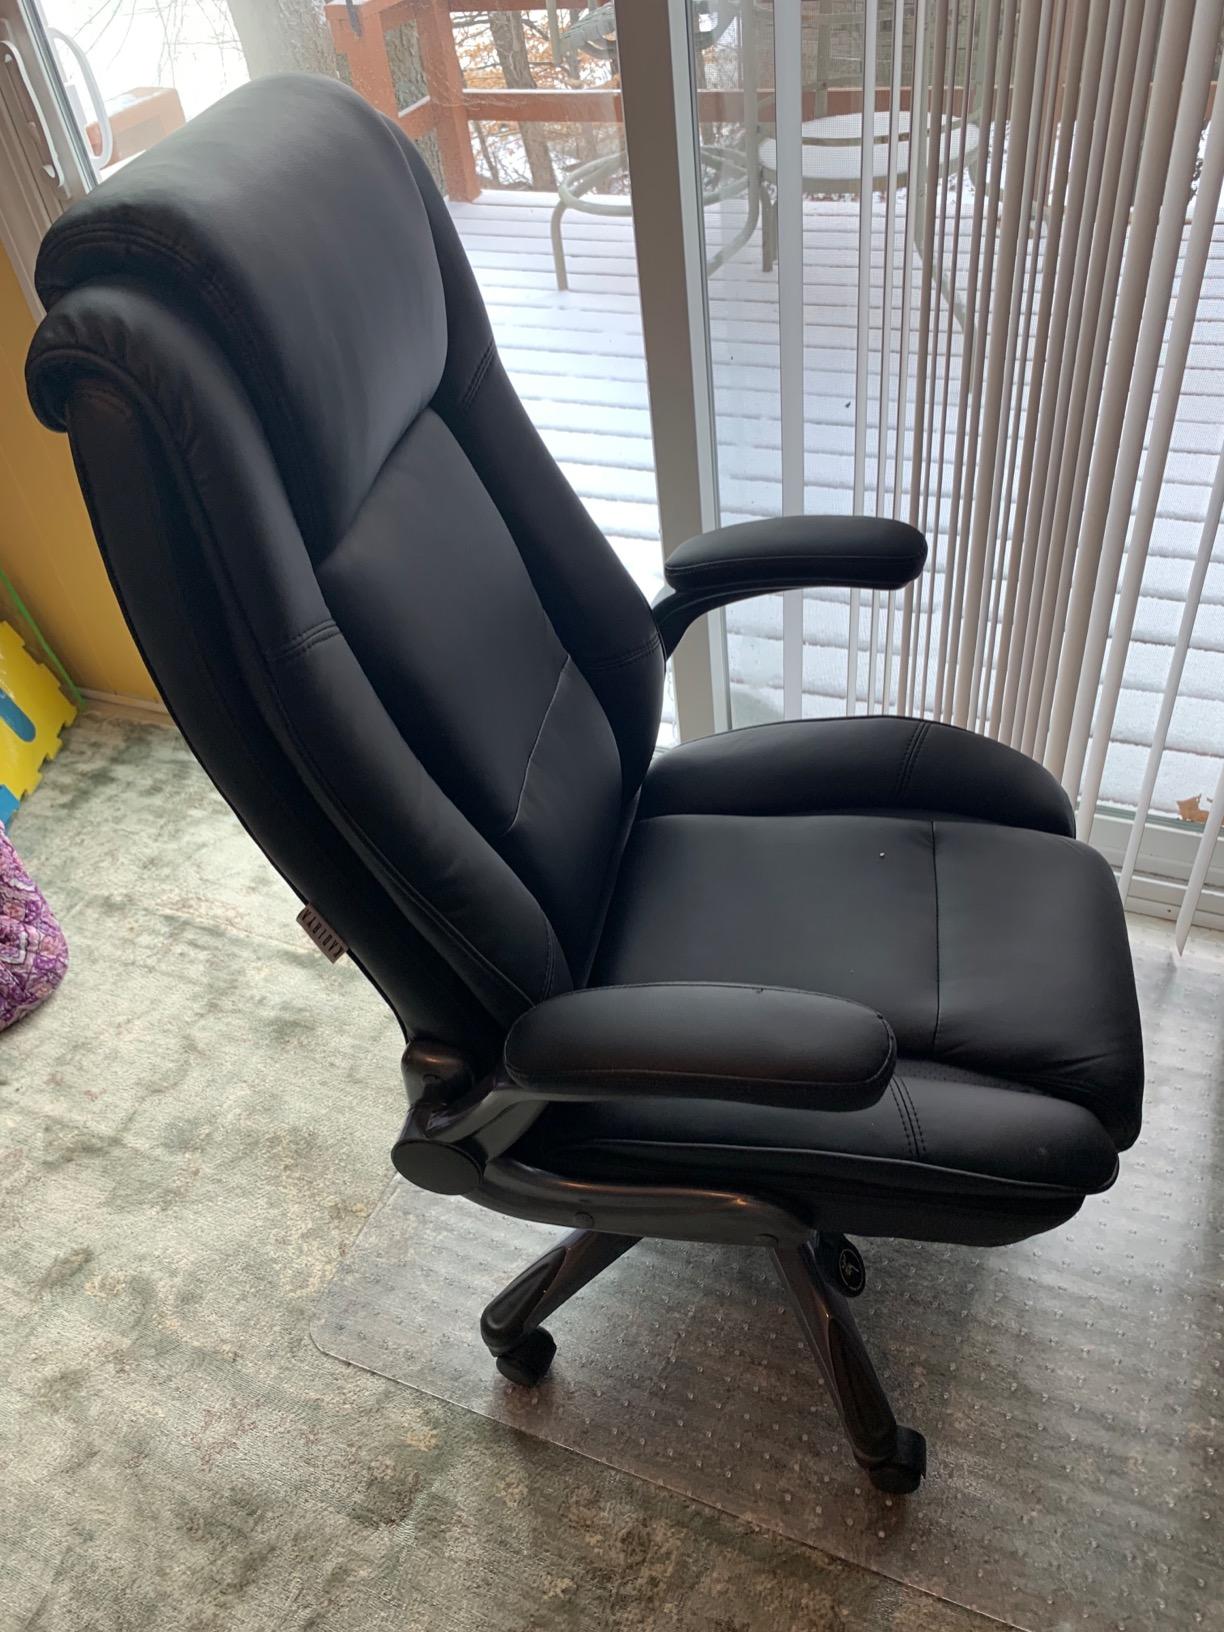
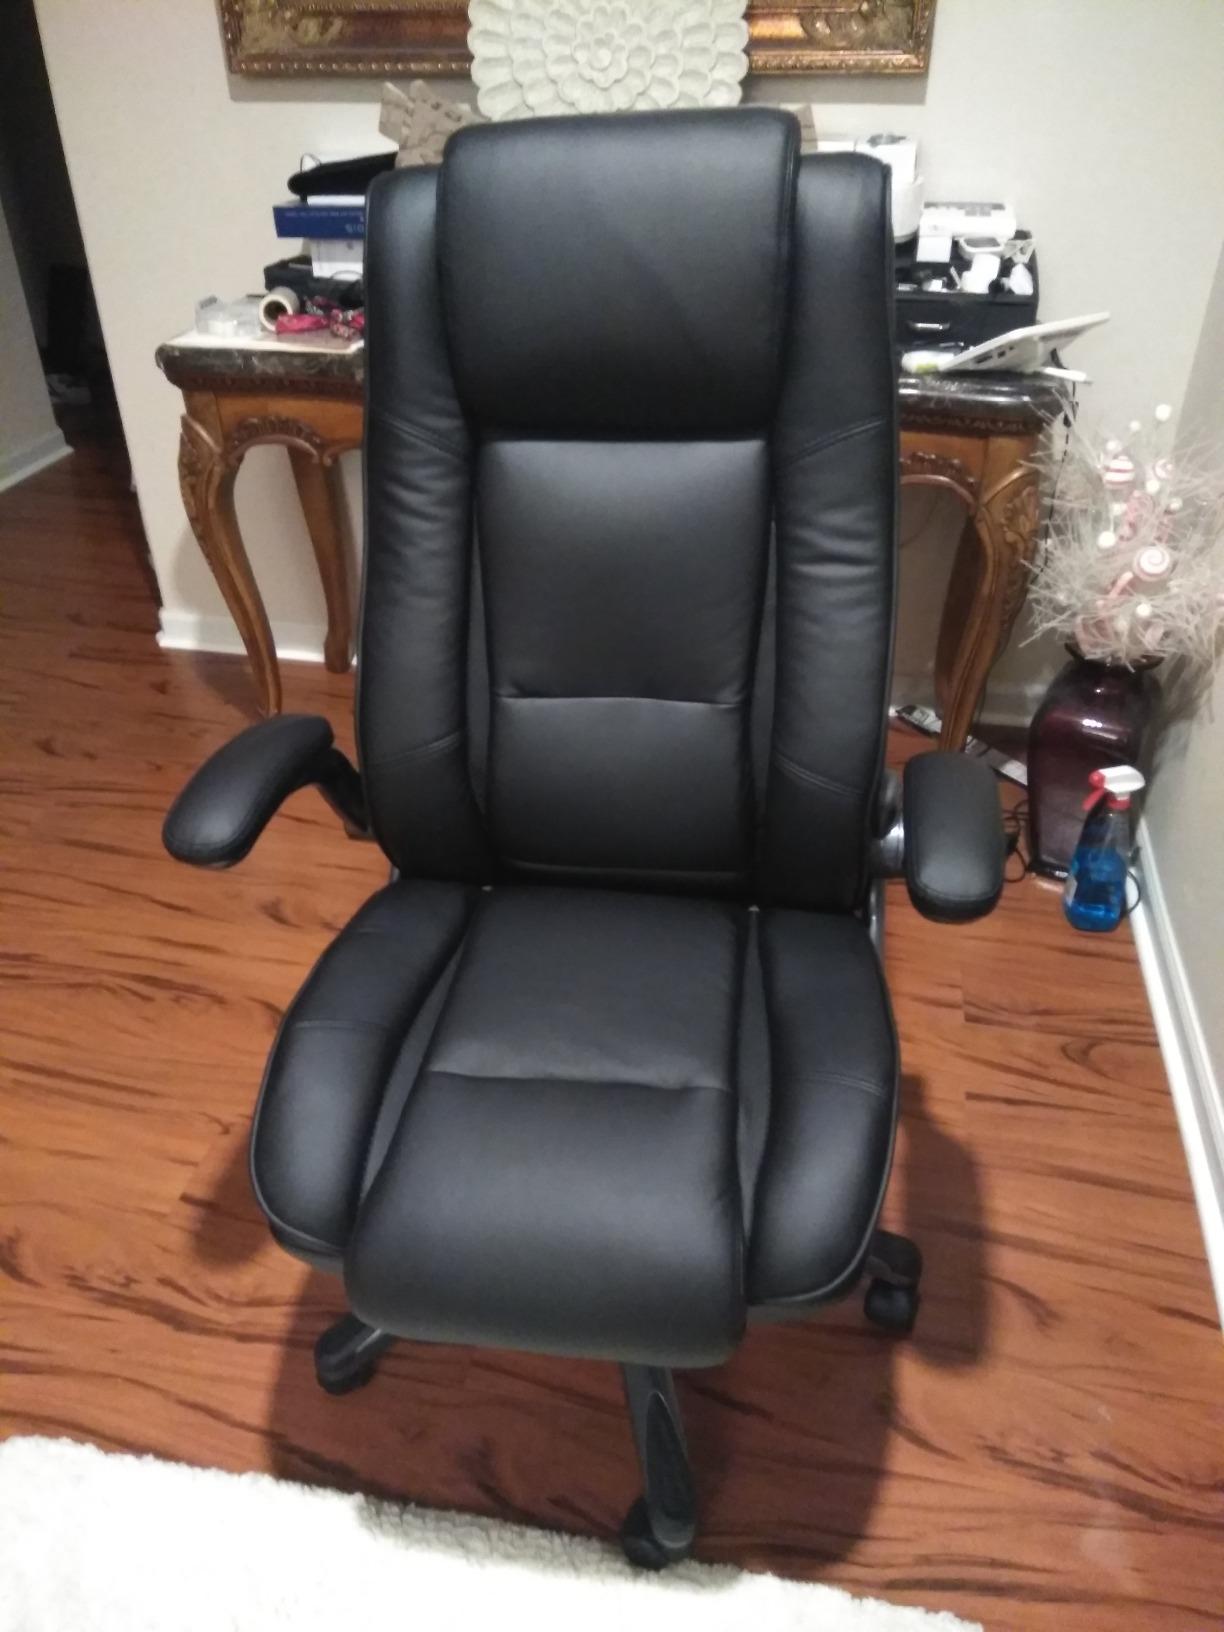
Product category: items_chair
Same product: yes